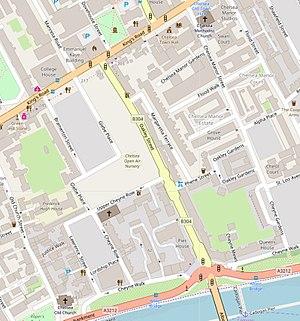
Oakley Street est une rue de Londres.